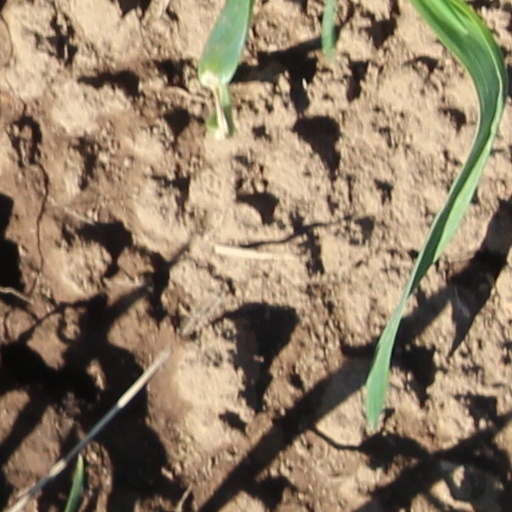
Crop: wheat